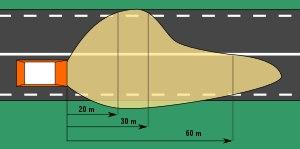
Les phares d'automobiles sont des projecteurs de lumière destinés à l'éclairage de la route empruntée par un véhicule la nuit. Ils sont un constituant de l'éclairage standard des automobiles. Ils servent aussi à rendre le véhicule plus facilement visible par les autres, notamment par temps de pluie. Il existe également des phares de jour destinés à accroître la visibilité diurne.
Les feux de croisement sont des dispositifs d'éclairage utilisés sur les véhicules automobiles, aidant à la conduite de ces véhicules la nuit et en cas de luminosité faible, tout en étant correctement visible, sans éblouir les autres usagers de la route qui arrivent en sens inverse.